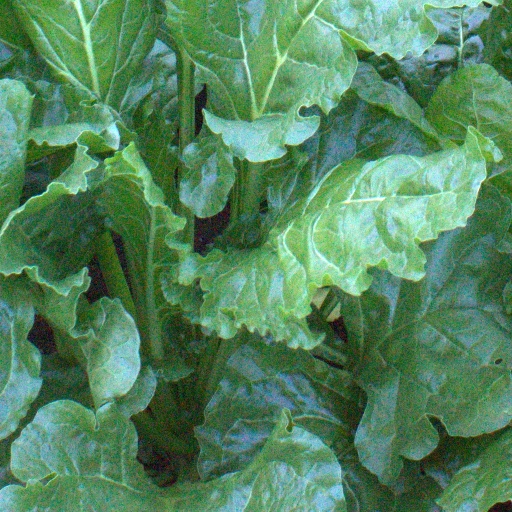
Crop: sugar beet